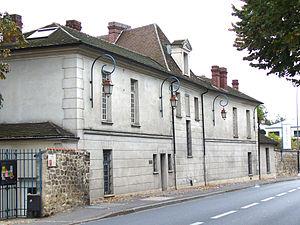
Maison du Père Joseph, Rueil-Malmaison (Hauts de Seine).